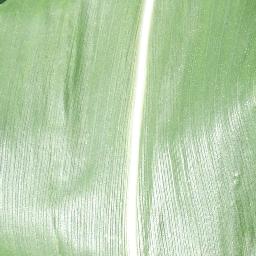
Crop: corn
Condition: (maize)_healthy